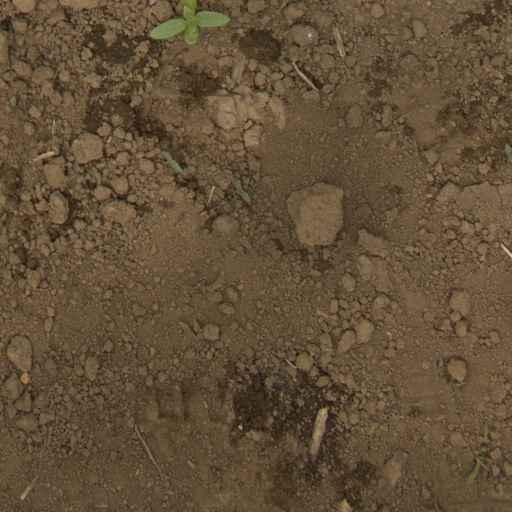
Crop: Jerusalem artichoke